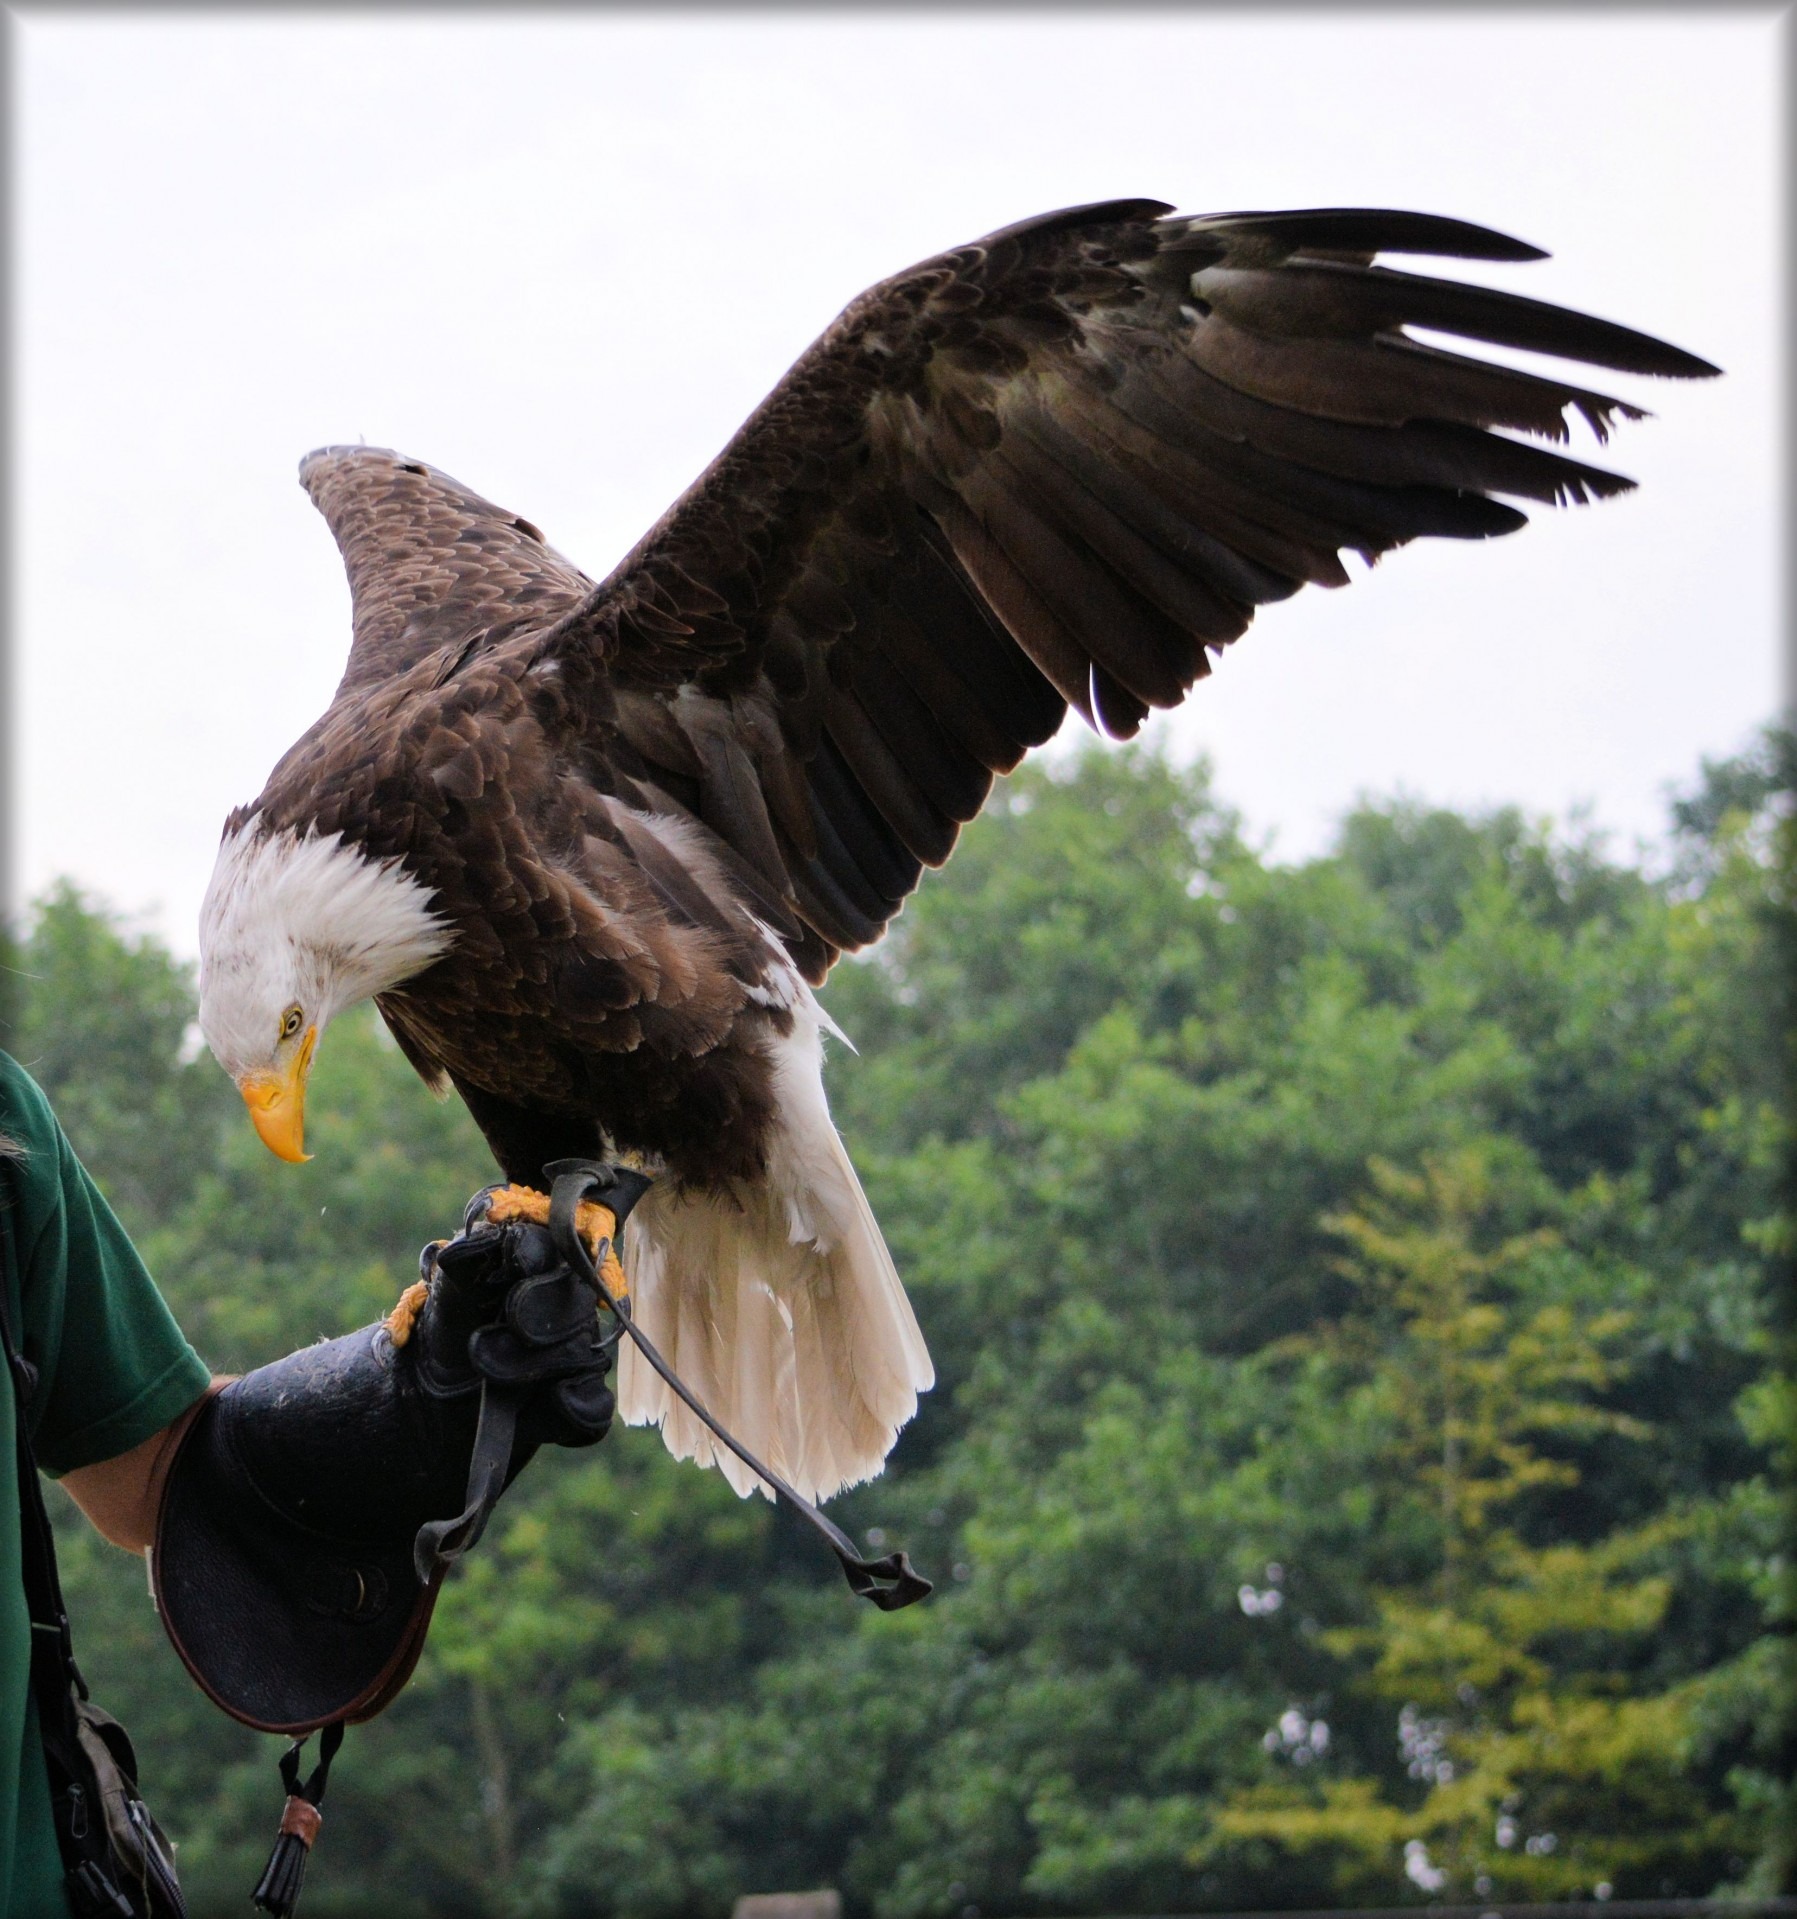
bird, wing, animal, wildlife, wild, beak, symbol, flight, america, eagle, predator, freedom, feather, fauna, claw, majestic, bird of prey, bald eagle, wings, vertebrate, vulture, accipitriformes